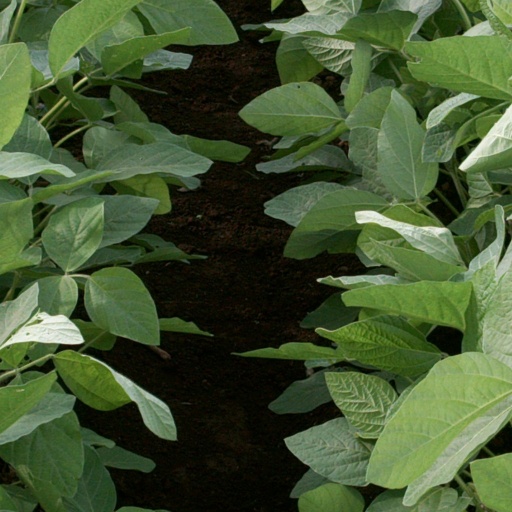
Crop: soybean